Flags of Napoleonic Italy

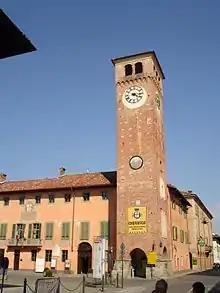
The tower of the town hall of Cherasco

The Flags of Napoleonic Italy were the green, white and red tricolour flags and banners in use in Italy during the Napoleonic era, which lasted from 1796 to 1814. During this period, on 7 January 1797, the green, white and red tricolour was officially adopted for the first time as a national flag by a sovereign Italian state, the Cispadane Republic. This event is commemorated by the Tricolour Day.